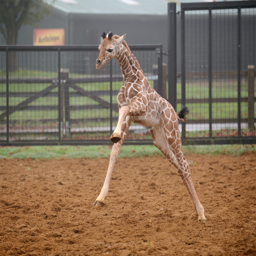
zoo had a very early christmas present when a bundle of legs and neck was born .